Casualty evacuation

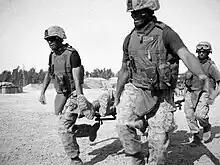
US Marines transport a non-ambulatory patient via litter, outside of Fallujah, Iraq in 2006

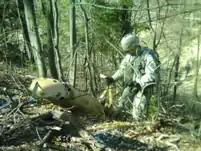
High-angle mountain CASEVAC training, at the U.S. Army Mountain Warfare School in Jericho, Vermont

Casualty evacuation, also known as CASEVAC or by the callsign Dustoff or colloquially Dust Off, is a military term for the emergency patient evacuation of casualties from a combat zone. Casevac can be done by both ground and air. "DUSTOFF" is the callsign specific to U.S. Army Air Ambulance units. CASEVACs by air today are almost exclusively done by helicopter, a practice begun on a small scale toward the end of World War II; before that, STOL aircraft, such as the Fieseler Fi 156 or Piper J-3 were used.